Propeller (aeronautics)

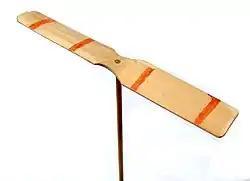
A decorated Japanese "taketombo" bamboo-copter

In aeronautics, an aircraft propeller, also called an airscrew, converts rotary motion from an engine or other power source into a swirling slipstream which pushes the propeller forwards or backwards. It comprises a rotating power-driven hub, to which are attached several radial airfoil-section blades such that the whole assembly rotates about a longitudinal axis. The blade pitch may be fixed, manually variable to a few set positions, or of the automatically variable "constant-speed" type.